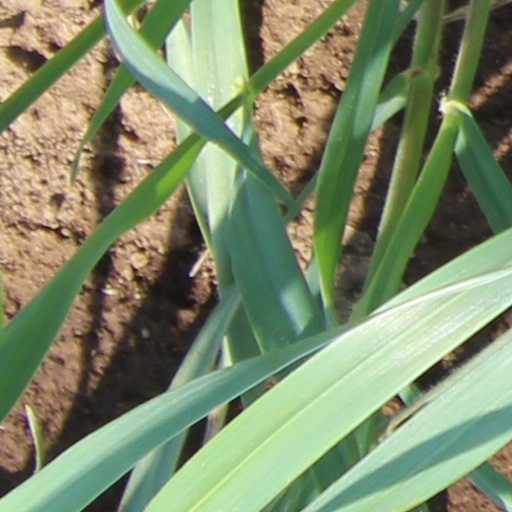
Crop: wheat